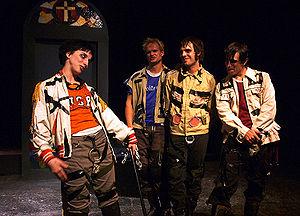
L’Orange mécanique est un roman de science-fiction d’Anthony Burgess publié en 1962 et traduit en français en 1972. Burgess s’inspire d'un événement marquant de sa propre vie, sa première femme, Lynne, ayant été agressée par quatre G.I.s déserteurs en 1944.